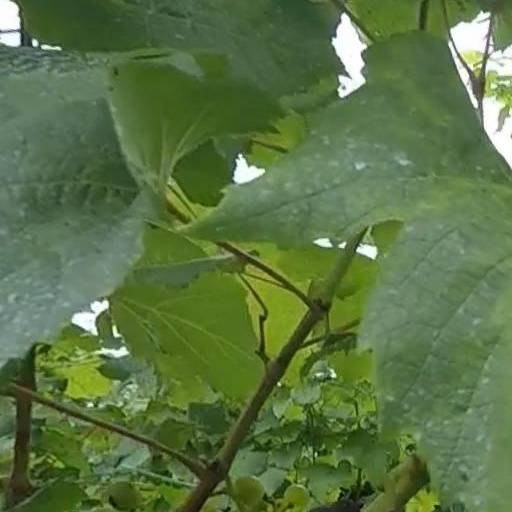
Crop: grape